Original Town of Fernandina Historic Site

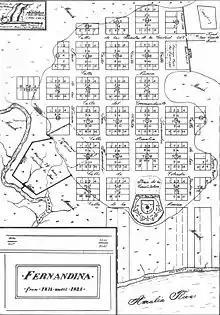
Plat of Fernandina from 1811 until 1821

Oglethorpe withdrew his troops in 1742, and the area became a buffer zone between the English and Spanish colonies until the signing of the Treaty of Paris in 1763, when Spain traded Florida to Great Britain for control of Havana, Cuba. During the early period of British rule, the island was known as Egmont Isle, after Lord Egmont who had a 10,000 acre estate there, almost the entire island. The so-called "New Settlement" (present-day Old Town), on the south side of the mouth of Egan's Creek adjoining the Amelia River, was presumably its headquarters. A map of the new settlement shown in charts drawn by Capt. John Fuller and mapped by cartographer Thomas Jefferys in 1770 depicts houses and streets laid out from "Anderson's Creek" (present-day Egan's Creek) south toward Morriss Bluff. Egmont had only recently begun his development of the island in 1770 when Gerard de Brahm prepared his map, the "Plan of Amelia, Now Egmont Island", which depicted most of the planned development at the north end. Egmont died in December 1770, whereupon his widow, Lady Egmont, assumed control of his vast Florida estates. She persisted in development of the plantation and made Stephen Egan her agent to manage it. He was able to grow profitable indigo crops there until it was destroyed by rebel troops from Georgia in 1776.